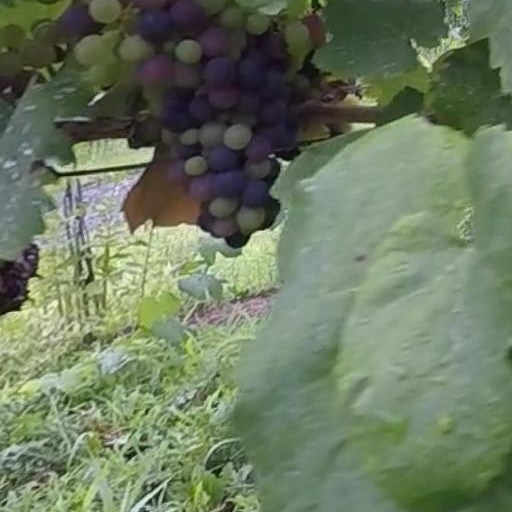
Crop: grape